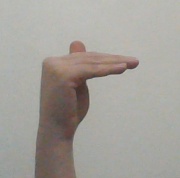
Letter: khaa